Upland South

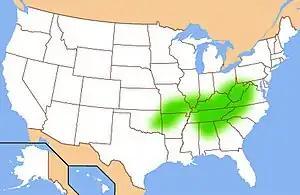
The Upland South is defined by landform, history, and culture, and does not correspond well to state lines. This map shows the approximate region known as the Upland South.

The Upland South and Upper South are two overlapping cultural and geographic subregions in the inland part of the Southern United States. They differ from the Deep South and Atlantic coastal plain by terrain, history, economics, demographics, and settlement patterns.